Orange Pekoe (band)

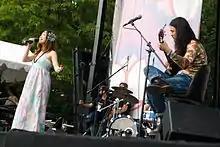
Orange Pekoe live at Japan Day 2009 in Central Park

is a Japanese jazz fusion duo that formed in 1998 and had its first major debut in 2002, with the single "Happy Valley". The band is named for orange pekoe, a grade of tea.